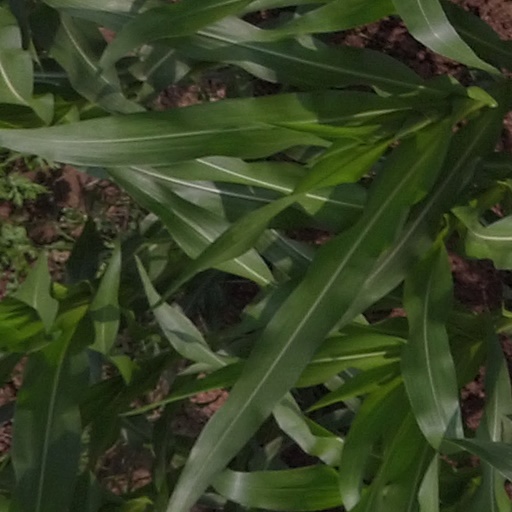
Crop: maize; corn